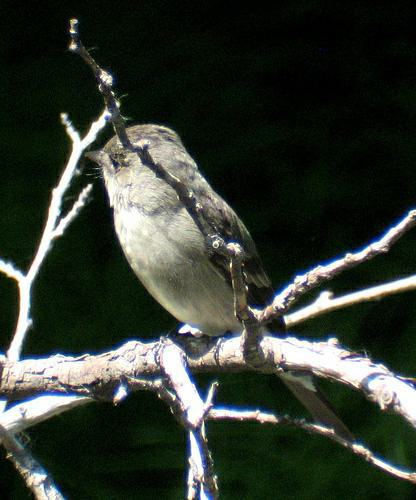
A photo of a western wood pewee